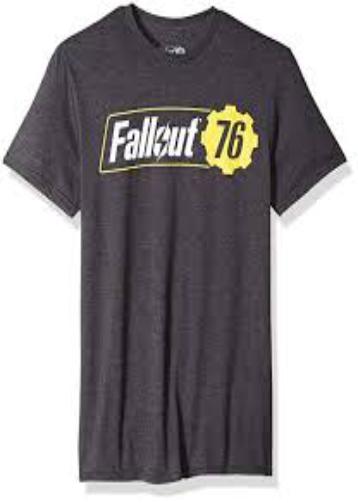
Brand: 76
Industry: Clothes